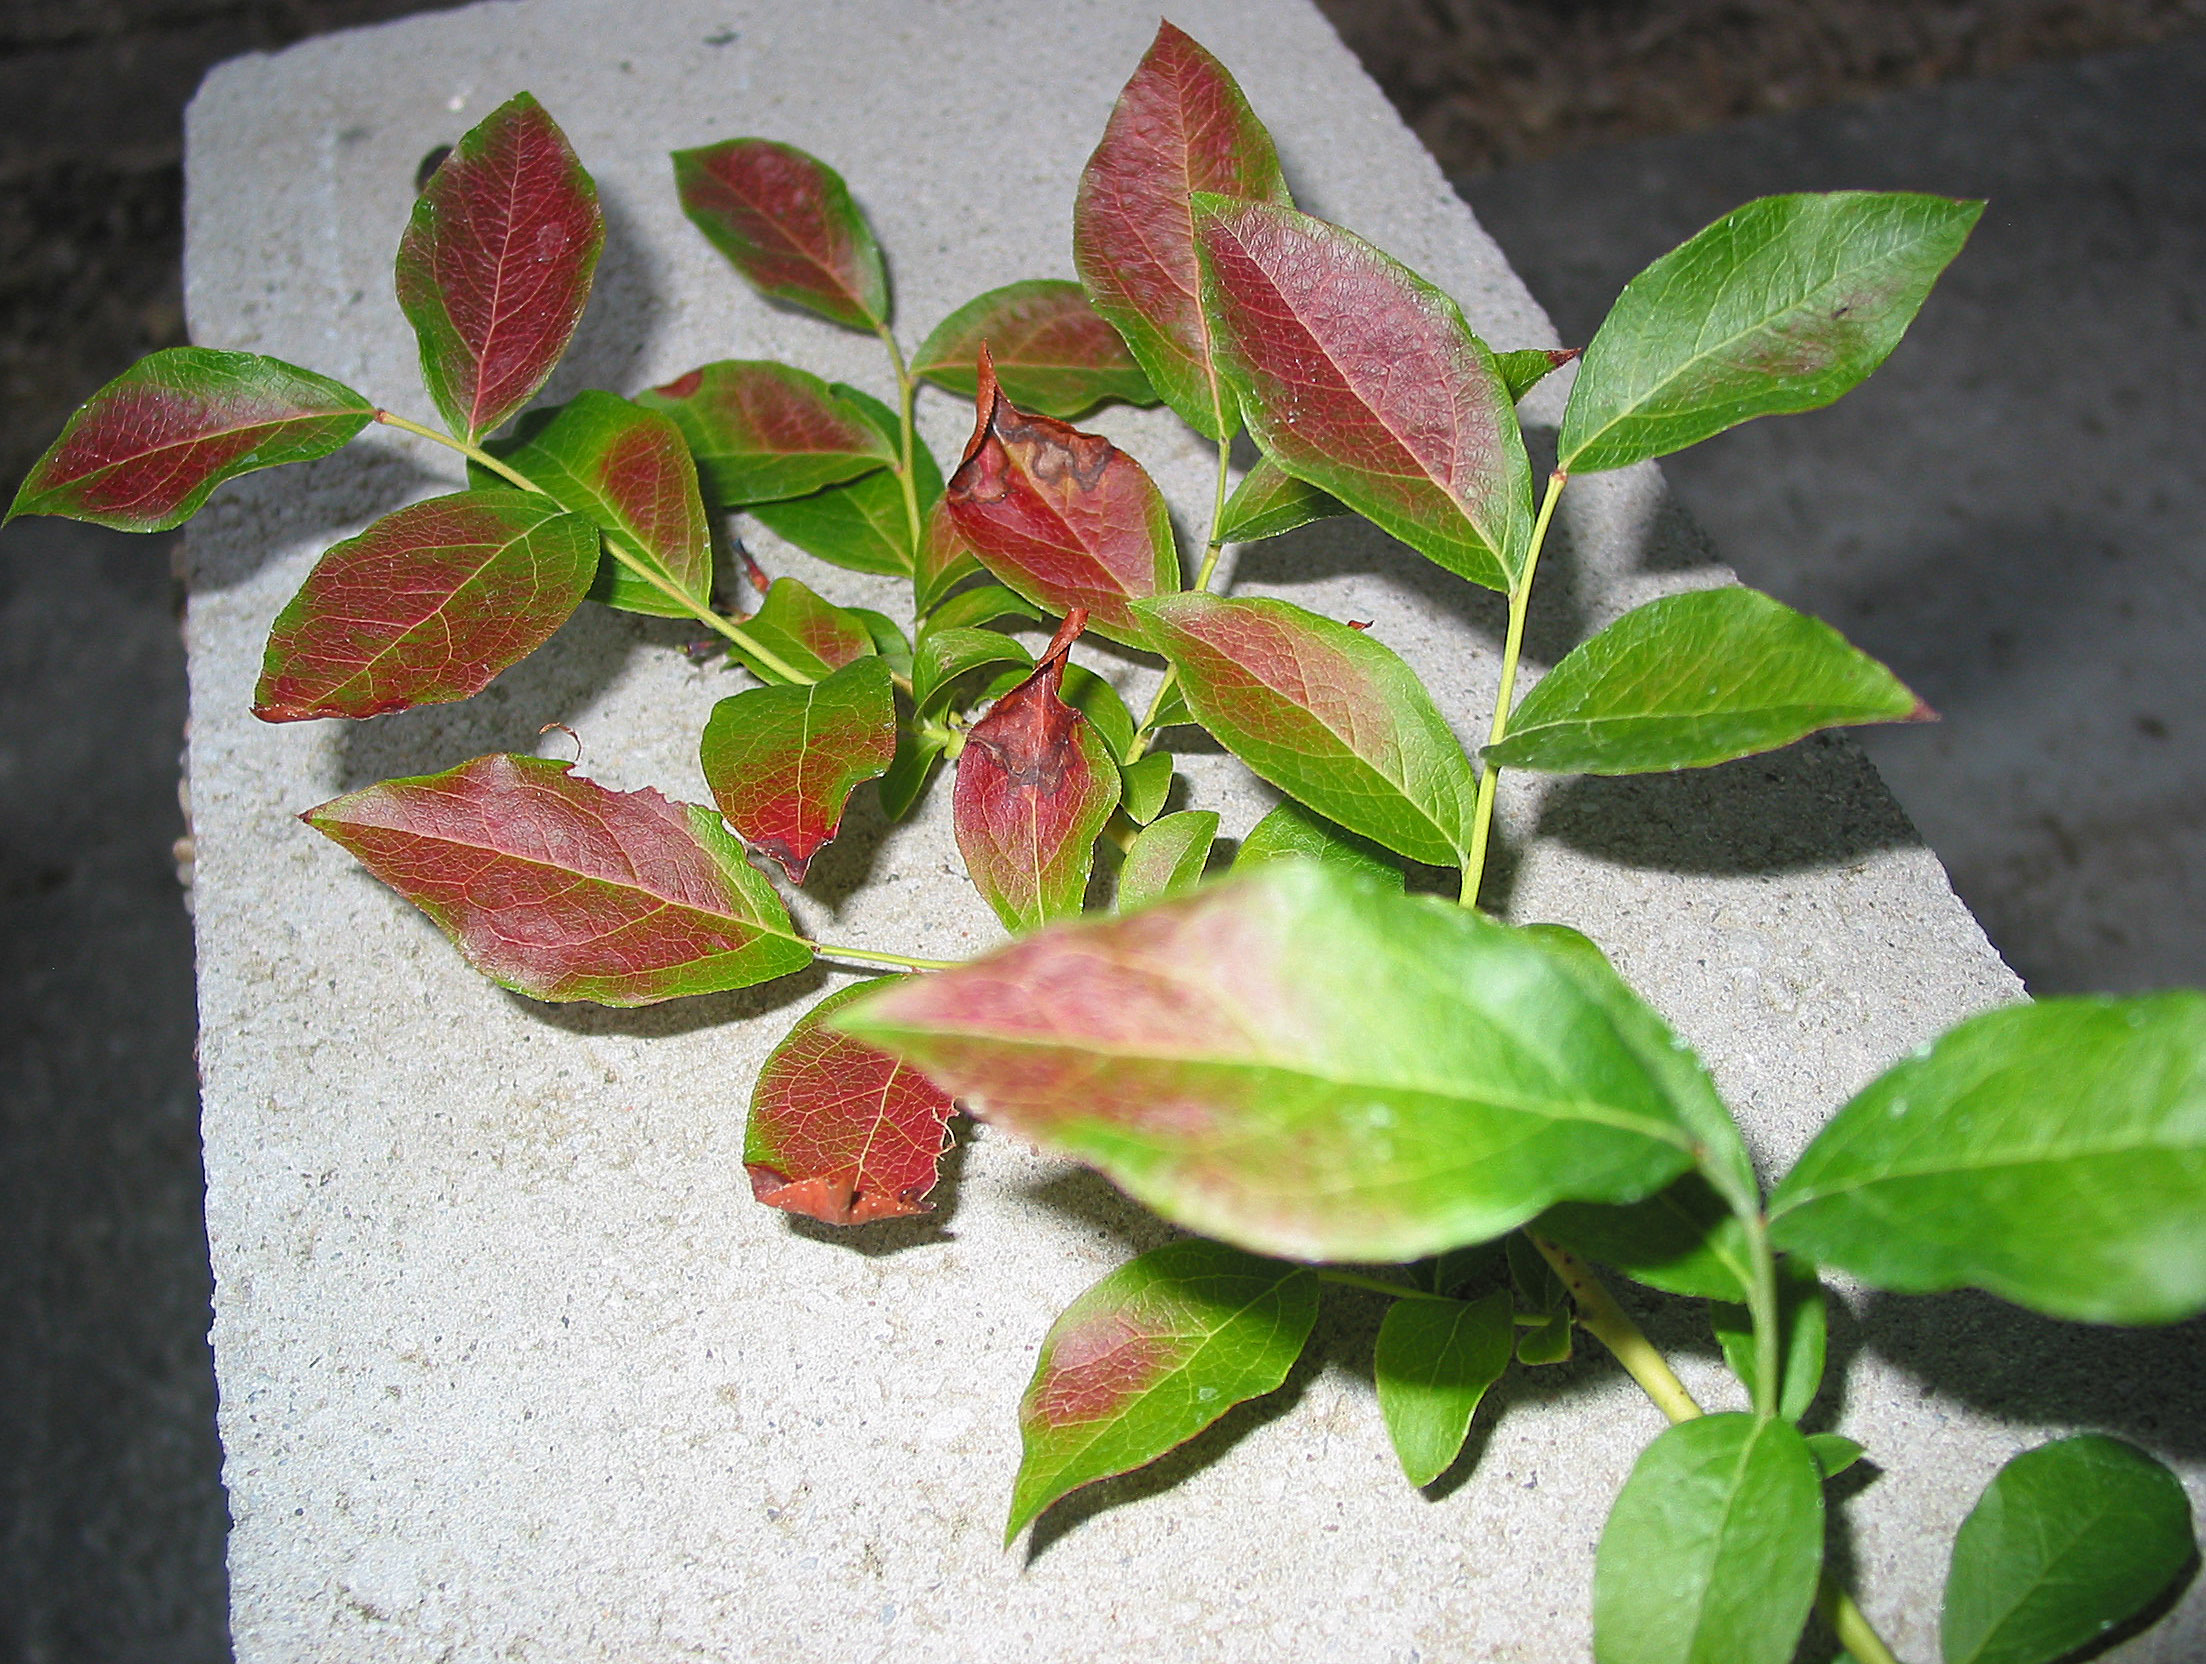
Labels: Blueberry leaf, Blueberry leaf, Blueberry leaf, Blueberry leaf, Blueberry leaf, Blueberry leaf, Blueberry leaf, Blueberry leaf, Blueberry leaf, Blueberry leaf, Blueberry leaf, Blueberry leaf, Blueberry leaf, Blueberry leaf, Blueberry leaf